Virginia Reginato

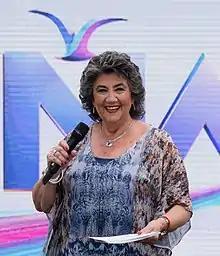
December 2018

Virginia María del Carmen Reginato Bozzo (born 16 July 1939) is a Chilean politician. A member of the Independent Democratic Union (UDI) party, she formerly served as mayor of the city of Viña del Mar.